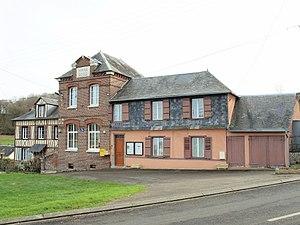
Gourchelles (Oise, France)
Gourchelles est une commune française située dans le département de l'Oise en région Hauts-de-France.